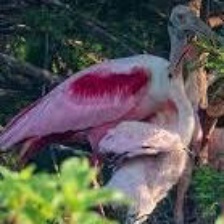
Species: ROSEATE SPOONBILL
Scientific name: PLATALEA AJAJA
ImageNet parent category: spoonbill